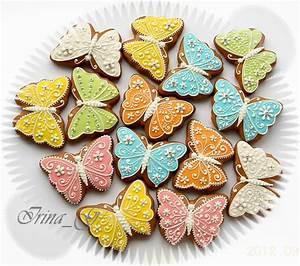
butterfly